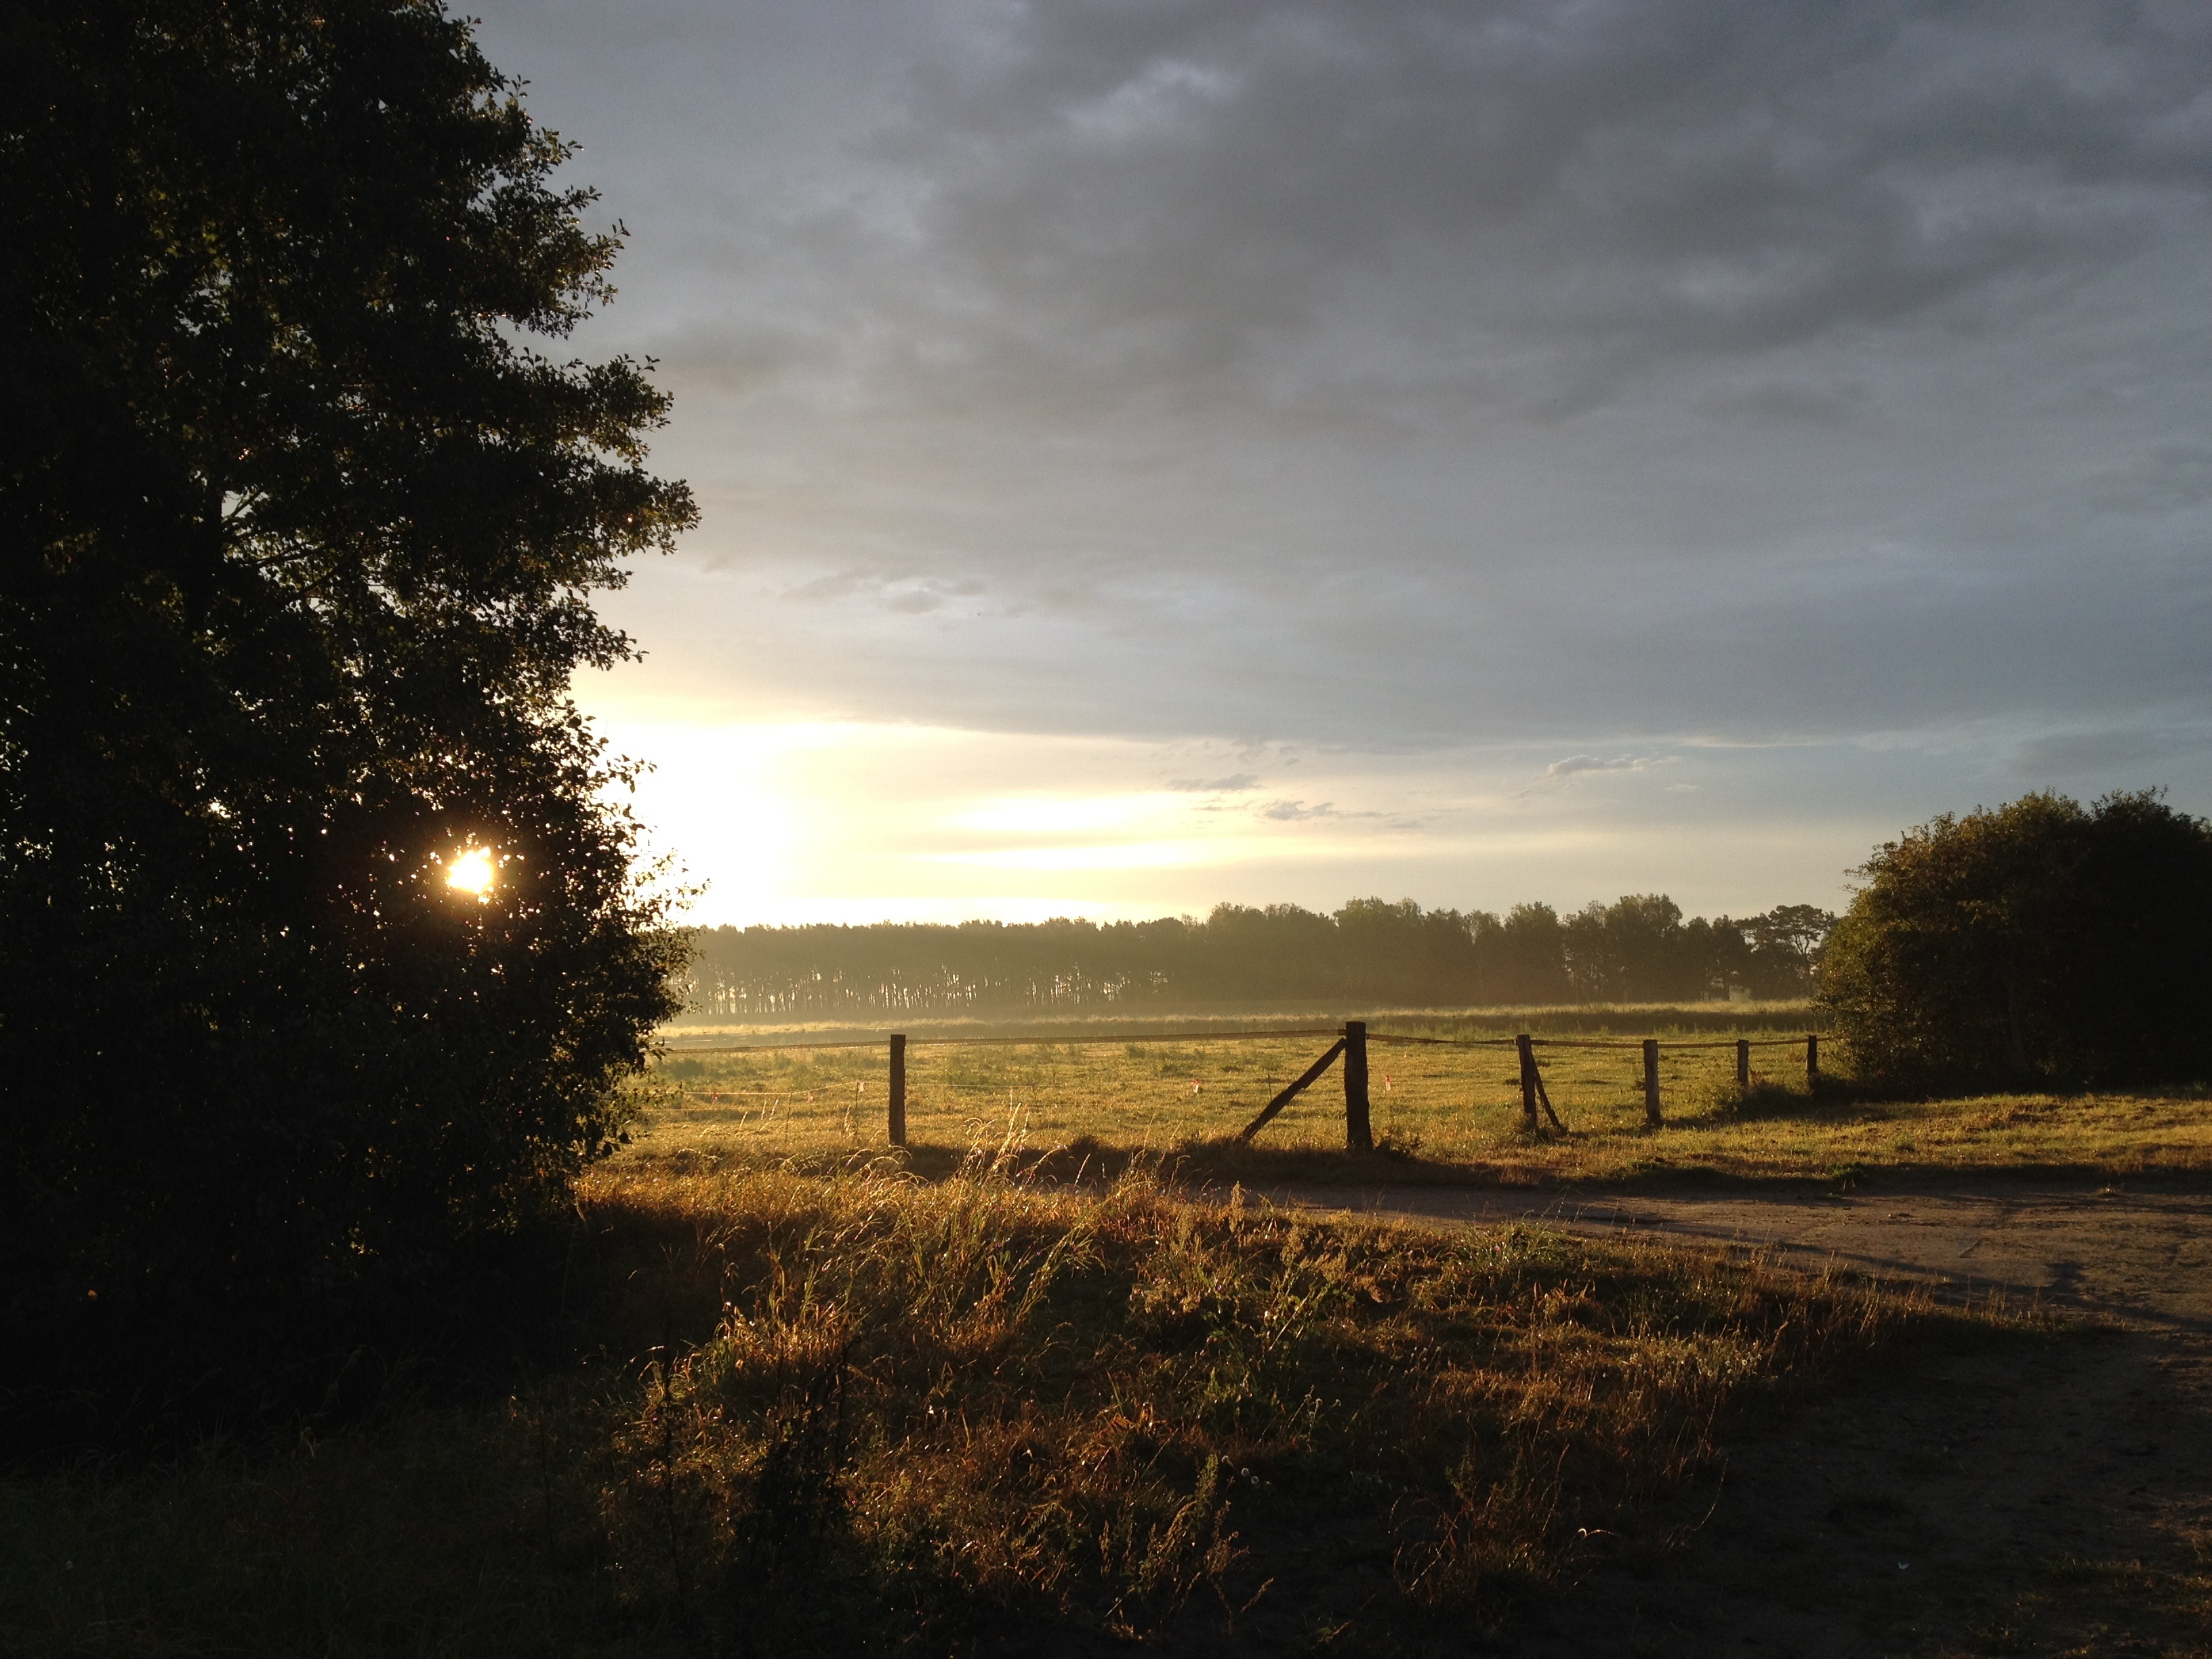
landscape, tree, nature, grass, horizon, light, cloud, sky, sun, sunrise, sunset, field, sunlight, morning, hill, dawn, dusk, evening, autumn, weather, rest, agriculture, fields, germany, rural area, reported, astronomical object, atmospheric phenomenon, woody plant